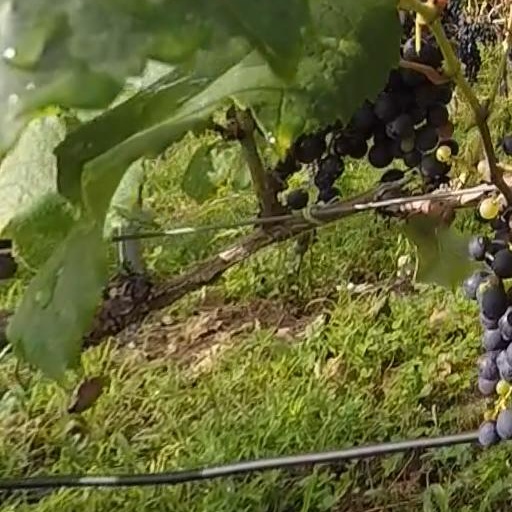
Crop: grape